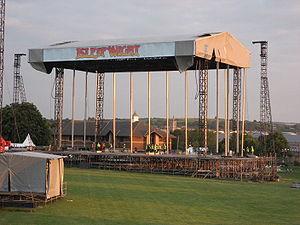
Chapiteau en construction du festival 2007. Polski: Scena festiwalu podczas budowy w 2007 roku. Svenska: Scenen för festivalen under uppbyggnad.
Le festival de l'île de Wight est un festival de musique pop et rock qui se déroule sur plusieurs jours sur l'île de Wight, au sud du Royaume-Uni depuis 1968.